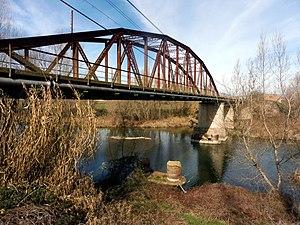
La ligne de Mollerussa à Balaguer est une ancienne ligne de chemin de fer espagnole reliant les comarques du Pla d'Urgell et de la Noguera. La ligne a été construite et exploitée par la compagnie de chemin de fer de Mollerussa à Balaguer jusqu'en 1951, date de sa fermeture.